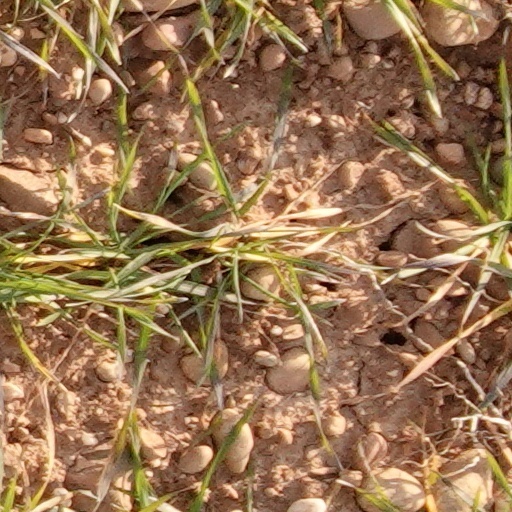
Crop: wheat